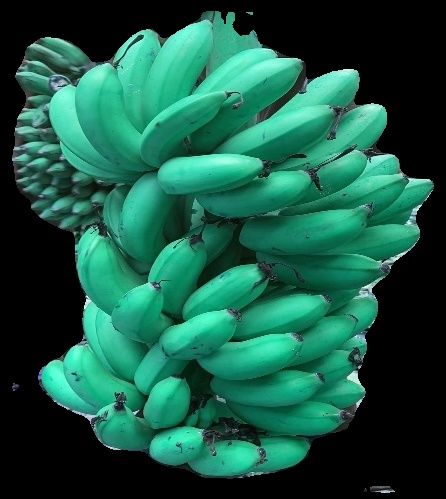
Variety: rasbale
Grade: grade1